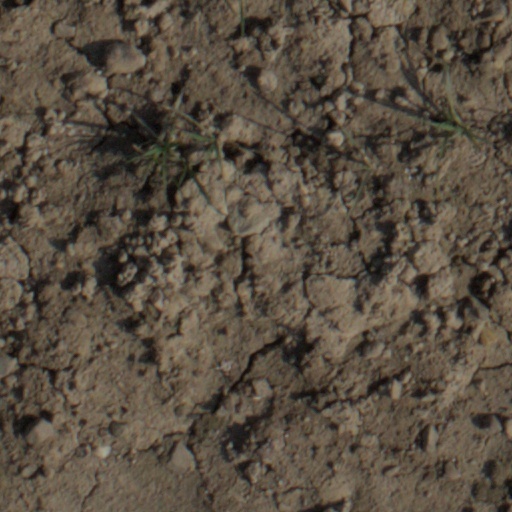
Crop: wheat